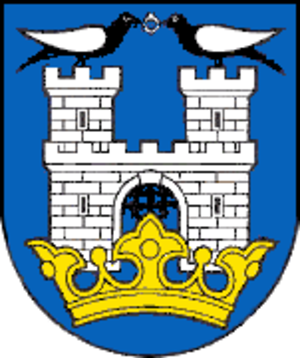
Michalovce est une ville de la région de Košice, en Slovaquie, dans l'ancien comitat hongrois de Zemplín.